Jan August Hiż

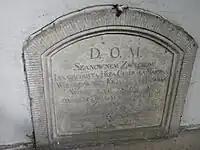
The grave of Jan August Hiż at the Powązki Cemetery in Warsaw.

The general was buried in the catacombs of the Powązki Cemetery in Warsaw. The inscription on the tombstone says: "D.O.M. Dear corpse of Jan August Hiż, major-general of the formerly Polish Kingdom, aged 73 days 26, on December 22, 1816. His five children sadly laid this stone".